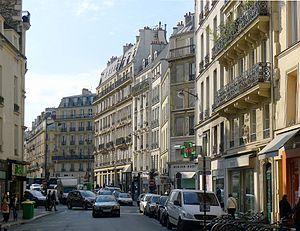
Rue du Four - Paris VI
La rue du Four est une voie du 6ᵉ arrondissement de Paris.